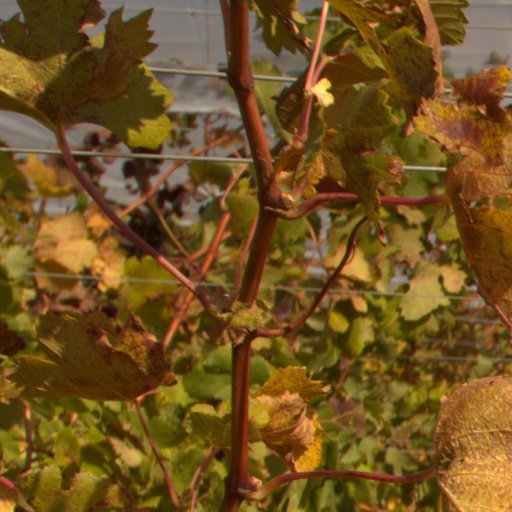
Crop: grape